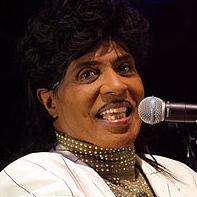
Age: 74